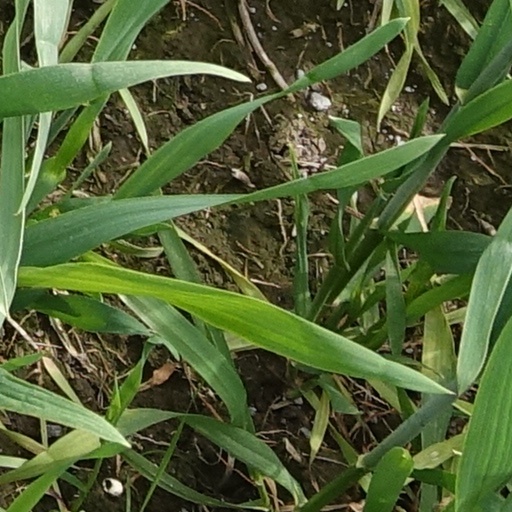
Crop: wheat